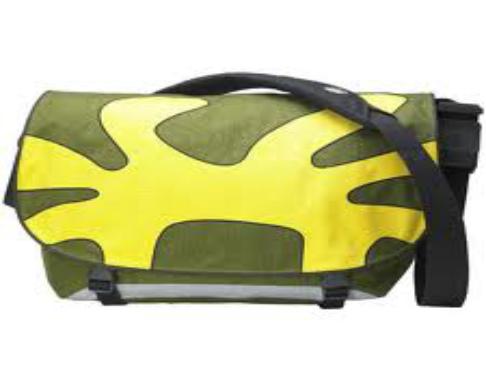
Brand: Crumpler
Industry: Clothes